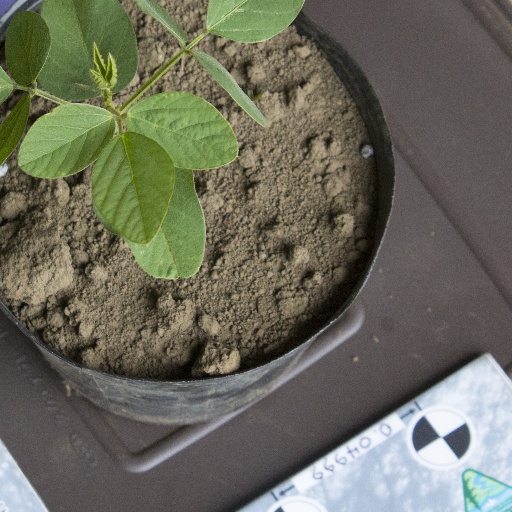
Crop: soybean